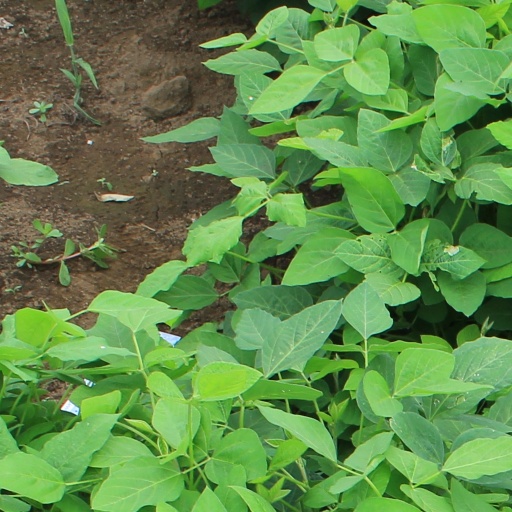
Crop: soybean